Joan Robinson

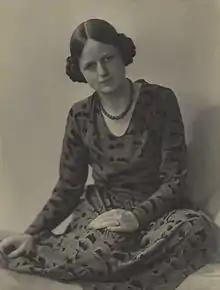
Joan Robinson in the 1920s

In 1933, her book "The Economics of Imperfect Competition", Robinson coined the term "monopsony", which is used to describe the buyer converse of a seller monopoly. Monopsony is commonly applied to buyers of labour, where the employer has wage setting power that allows it to exercise Pigouvian exploitation and pay workers less than their marginal productivity. Robinson used monopsony to describe the wage gap between women and men workers of equal productivity.